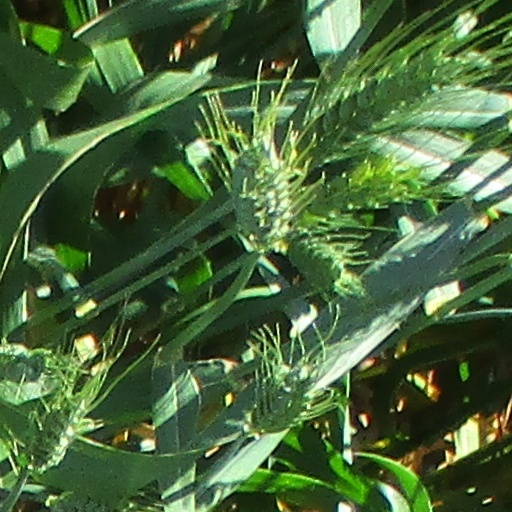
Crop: wheat